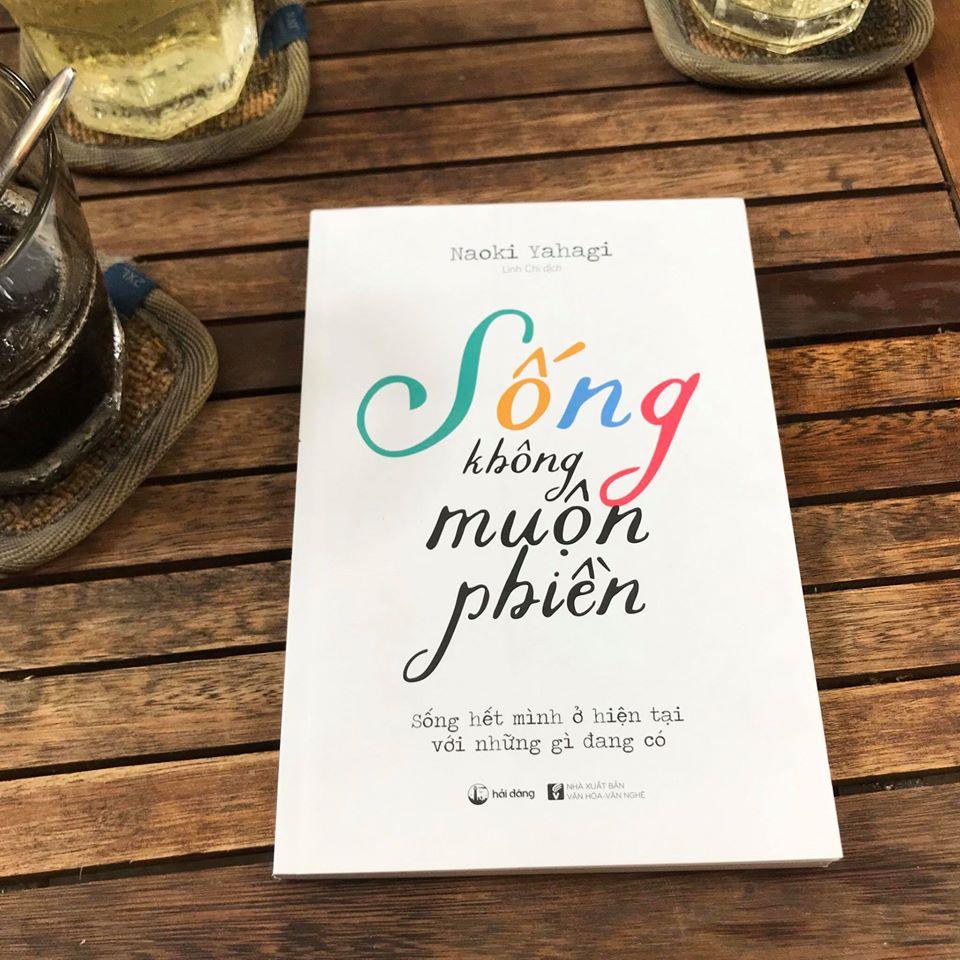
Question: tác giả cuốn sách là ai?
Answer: naoki yahagi